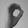
ASL letter: O